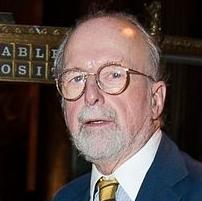
Age: 85